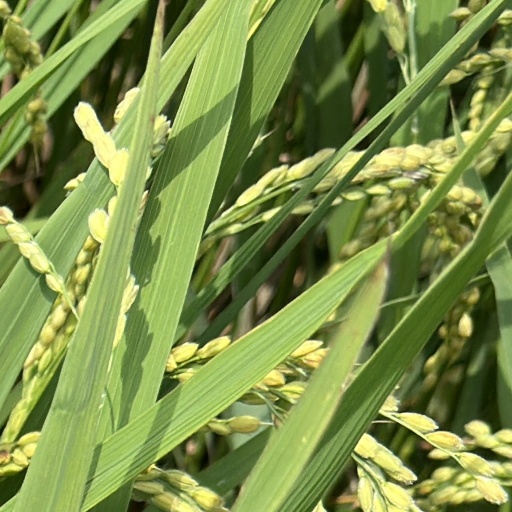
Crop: rice